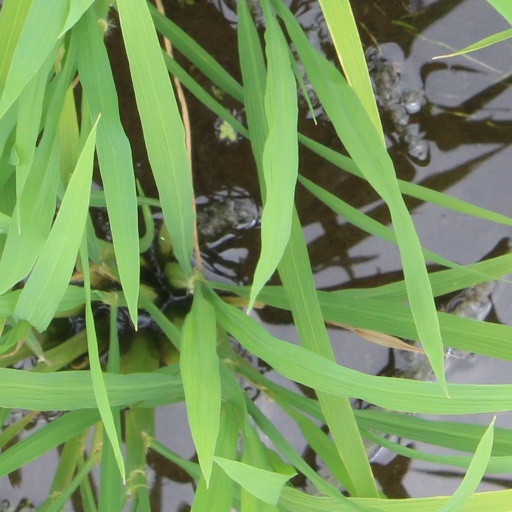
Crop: rice